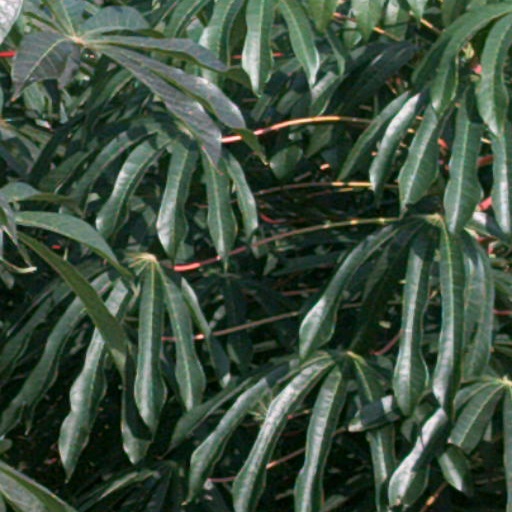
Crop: cassava